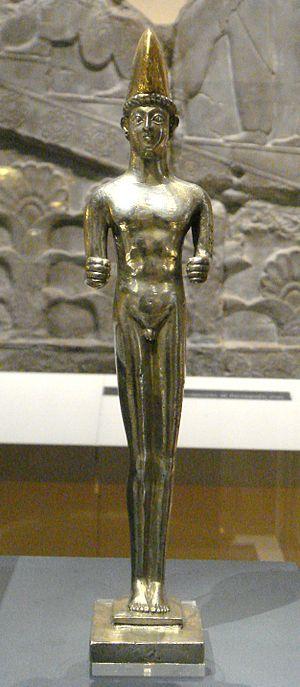
Le Trésor de l'Oxus est un ensemble de 170 objets en or ou en argent découverts à la fin du XIXᵉ siècle en Afghanistan et conservés désormais au British Museum. Ce trésor est le plus remarquable ensemble d'époque achéménide conservé.